Richard Taylor (Medal of Honor)

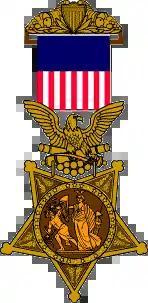

"The President of the United States of America, in the name of Congress, takes pleasure in presenting the Medal of Honor to Private Richard Taylor, United States Army, for extraordinary heroism on 19 October 1864, while serving with Company E, 18th Indiana Infantry, in action at Cedar Creek, Virginia, for capture of flag."